Mercia

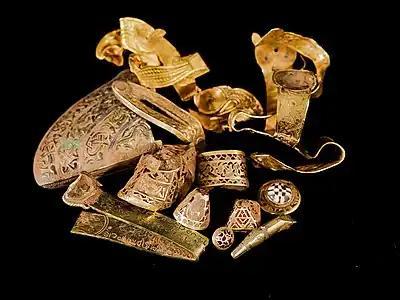
The Staffordshire Hoard, discovered in a field in Hammerwich, near Lichfield in July 2009, is perhaps the most important collection of Anglo-Saxon objects found in England

Mercia's exact evolution at the start of the Anglo-Saxon era remains more obscure than that of Northumbria, Kent, or even Wessex. Mercia developed an effective political structure and was Christianised later than the other kingdoms. Archaeological surveys show that Angles settled the lands north of the River Thames by the 6th century. The name "Mercia" is Mercian Old English for "boundary folk" (see Welsh Marches), and the traditional interpretation is that the kingdom originated along the frontier between the native Brythonic Speaking Romano-British Welsh and the Anglo-Saxon invaders. However, Peter Hunter Blair argued an alternative interpretation: that they emerged along the frontier between Northumbria and the inhabitants of the Trent river valley.